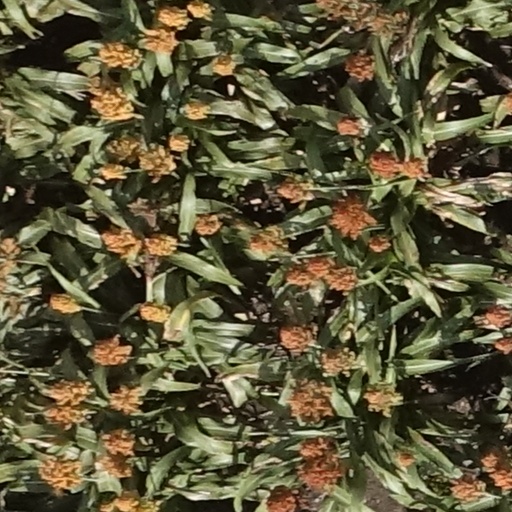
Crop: sorghum